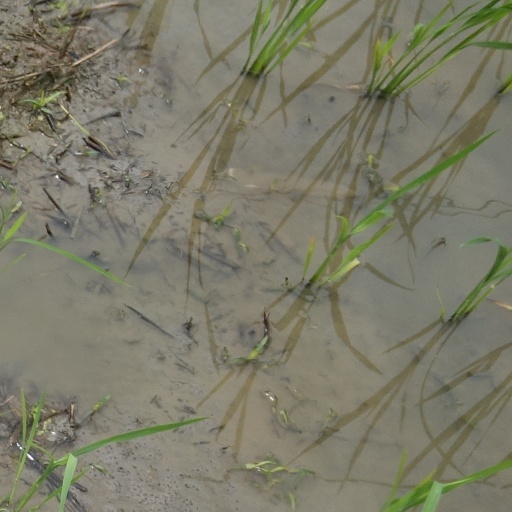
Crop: rice